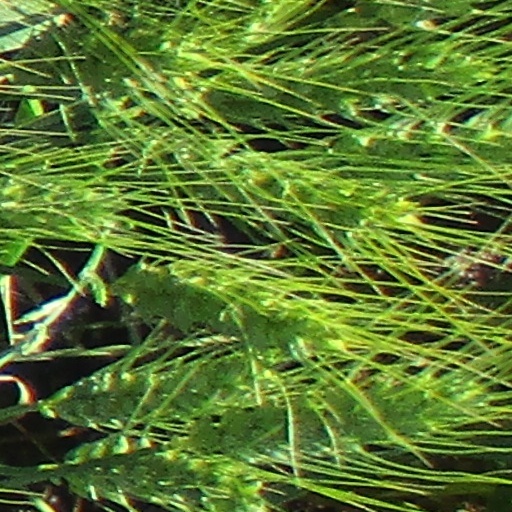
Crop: wheat